Brontosaurus

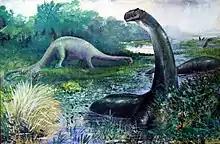
Outdated 1897 restoration by Charles R. Knight of "B. excelsus" submerged in water, and "Diplodocus" dragging its tail

The cervical vertebrae of "Brontosaurus" and "Apatosaurus" are robust, which has led to speculation on the use of these structures. These structures had expensive energy requirements, so the reason for their evolution must have been important to the animal. Notable features include dense cervical ribs and diapophyses, ribs that are angled ventrally, and an overall subtriangular cross-section. These traits are in contrast to the more fragile cervicals of diplodocines. Cervical ribs acted as anchors for the longus colli ventralis and flexer colli lateralis muscles, which are used in the downward motion of the neck. Stronger muscles for ventral motions allowed more force to be exerted downward. The cervical ribs formed a "V"-shape, which could be used to shelter the softer underlying tissues of the neck from damage. Ventral sides of the cervical ribs were capped by round, protruding processes. These have been suggested to have been attachment points for bosses or keratinous spikes. A preprint by Wedel "et al" (2015) thought that due to the combination of these traits, "Brontosaurus" would use its neck for combat between individuals through the use of striking necks. Behavior like this has been observed in other animals like giraffes and large tortoises.